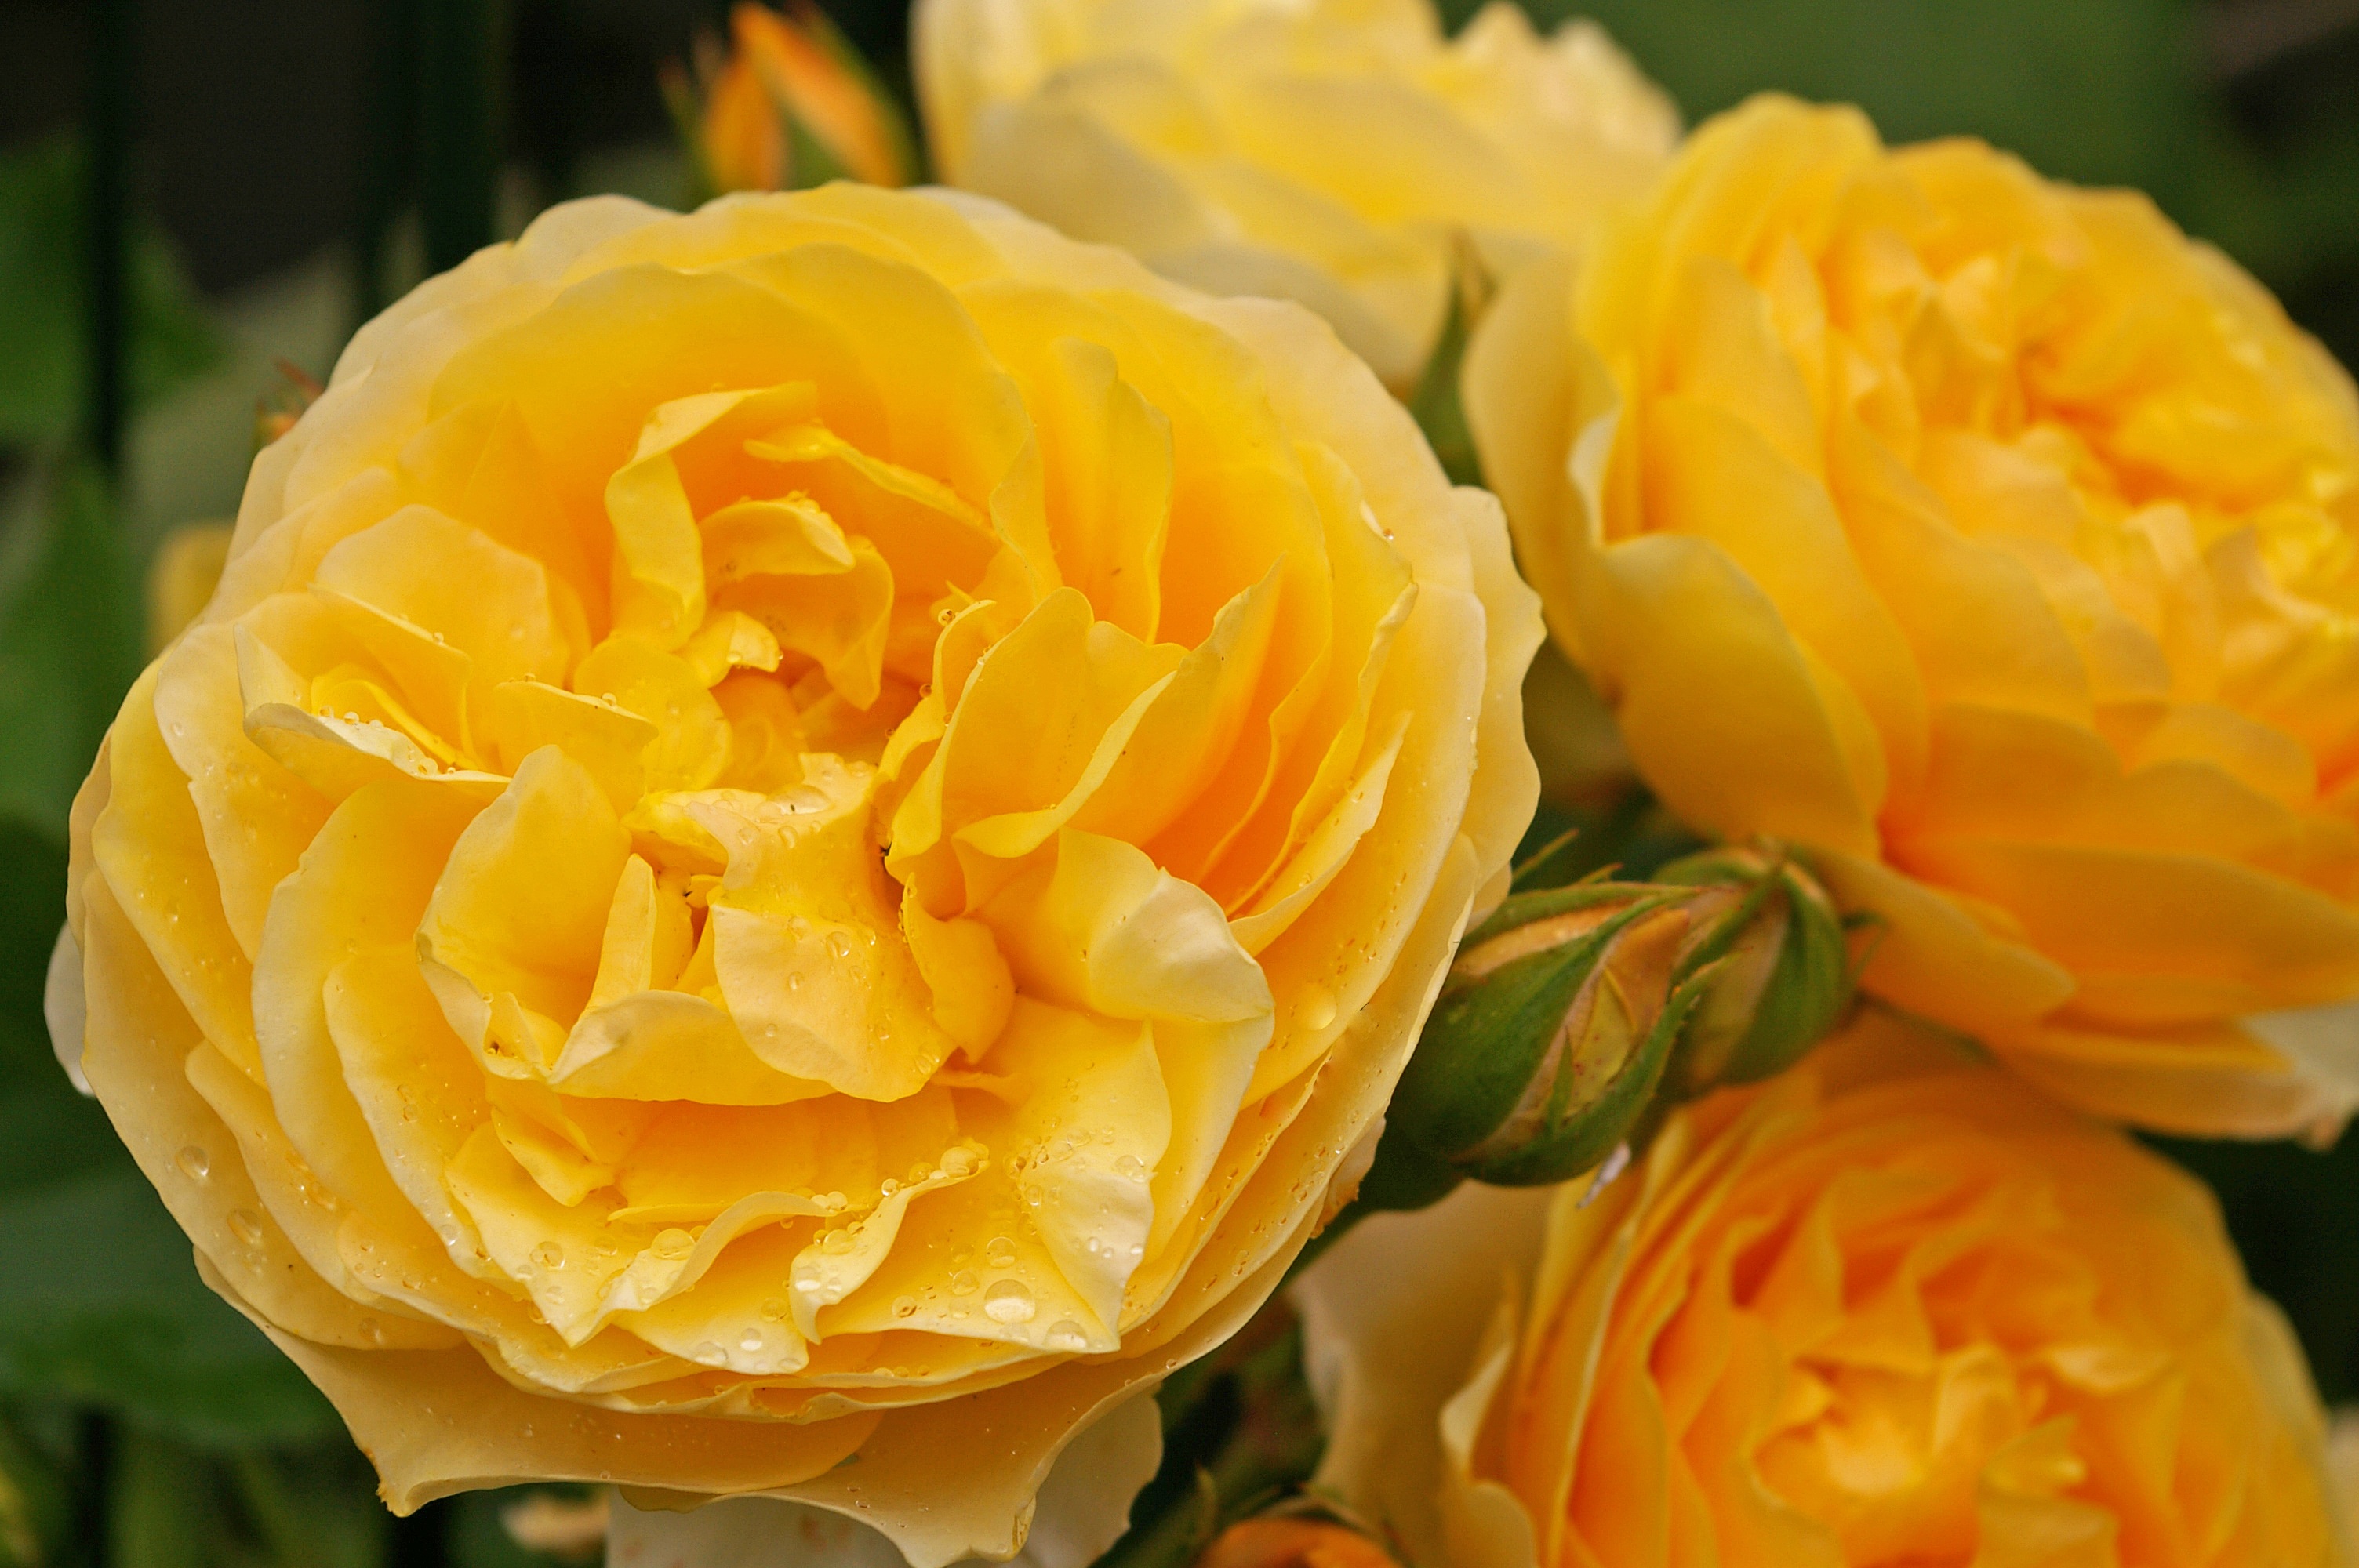
nature, blossom, plant, flower, petal, bloom, love, rose, romantic, yellow, garden, bed, petals, thorns, beauty, beautiful, bud, floribunda, fragrance, rose bloom, bed of roses, flowering plant, garden roses, english rose, rose family, garden rose, scented rose, rank structure, rank rose, rose variety, land plant, austrian briar